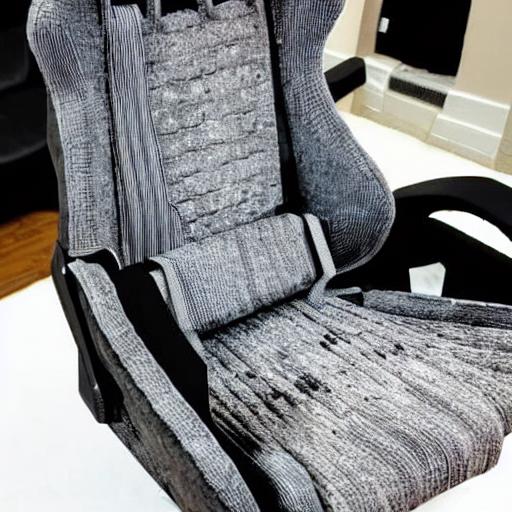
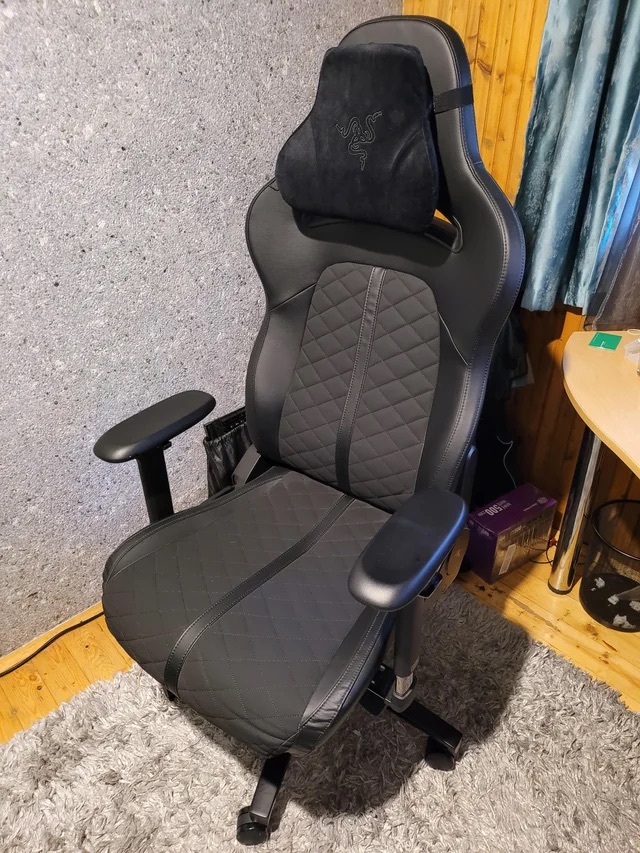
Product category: items_chair
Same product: no